Alpine, Utah

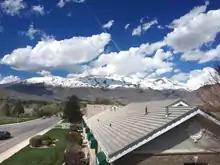
Lone Peak and White Baldy, as seen from downtown Alpine.

The area, which would one day become Alpine, was settled by William Wordsworth and several other homesteading families in the fall of 1850. The town was originally called Mountainville, and under the latter name settlement was first made in 1851. The city was renamed because the views from the elevated town site were compared to the Swiss Alps. In the 1860s Mrs. Joseph Walton made a flag to represent the city. The flag was carried across the county, it flew for 40 years.